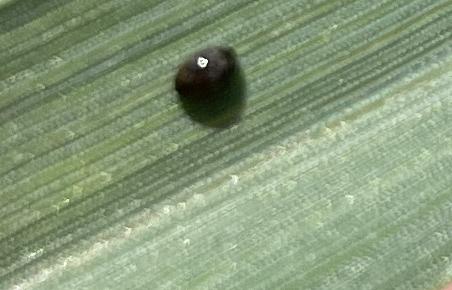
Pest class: cereal_leaf_beetle